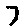
Label: 7